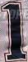
Number: 1